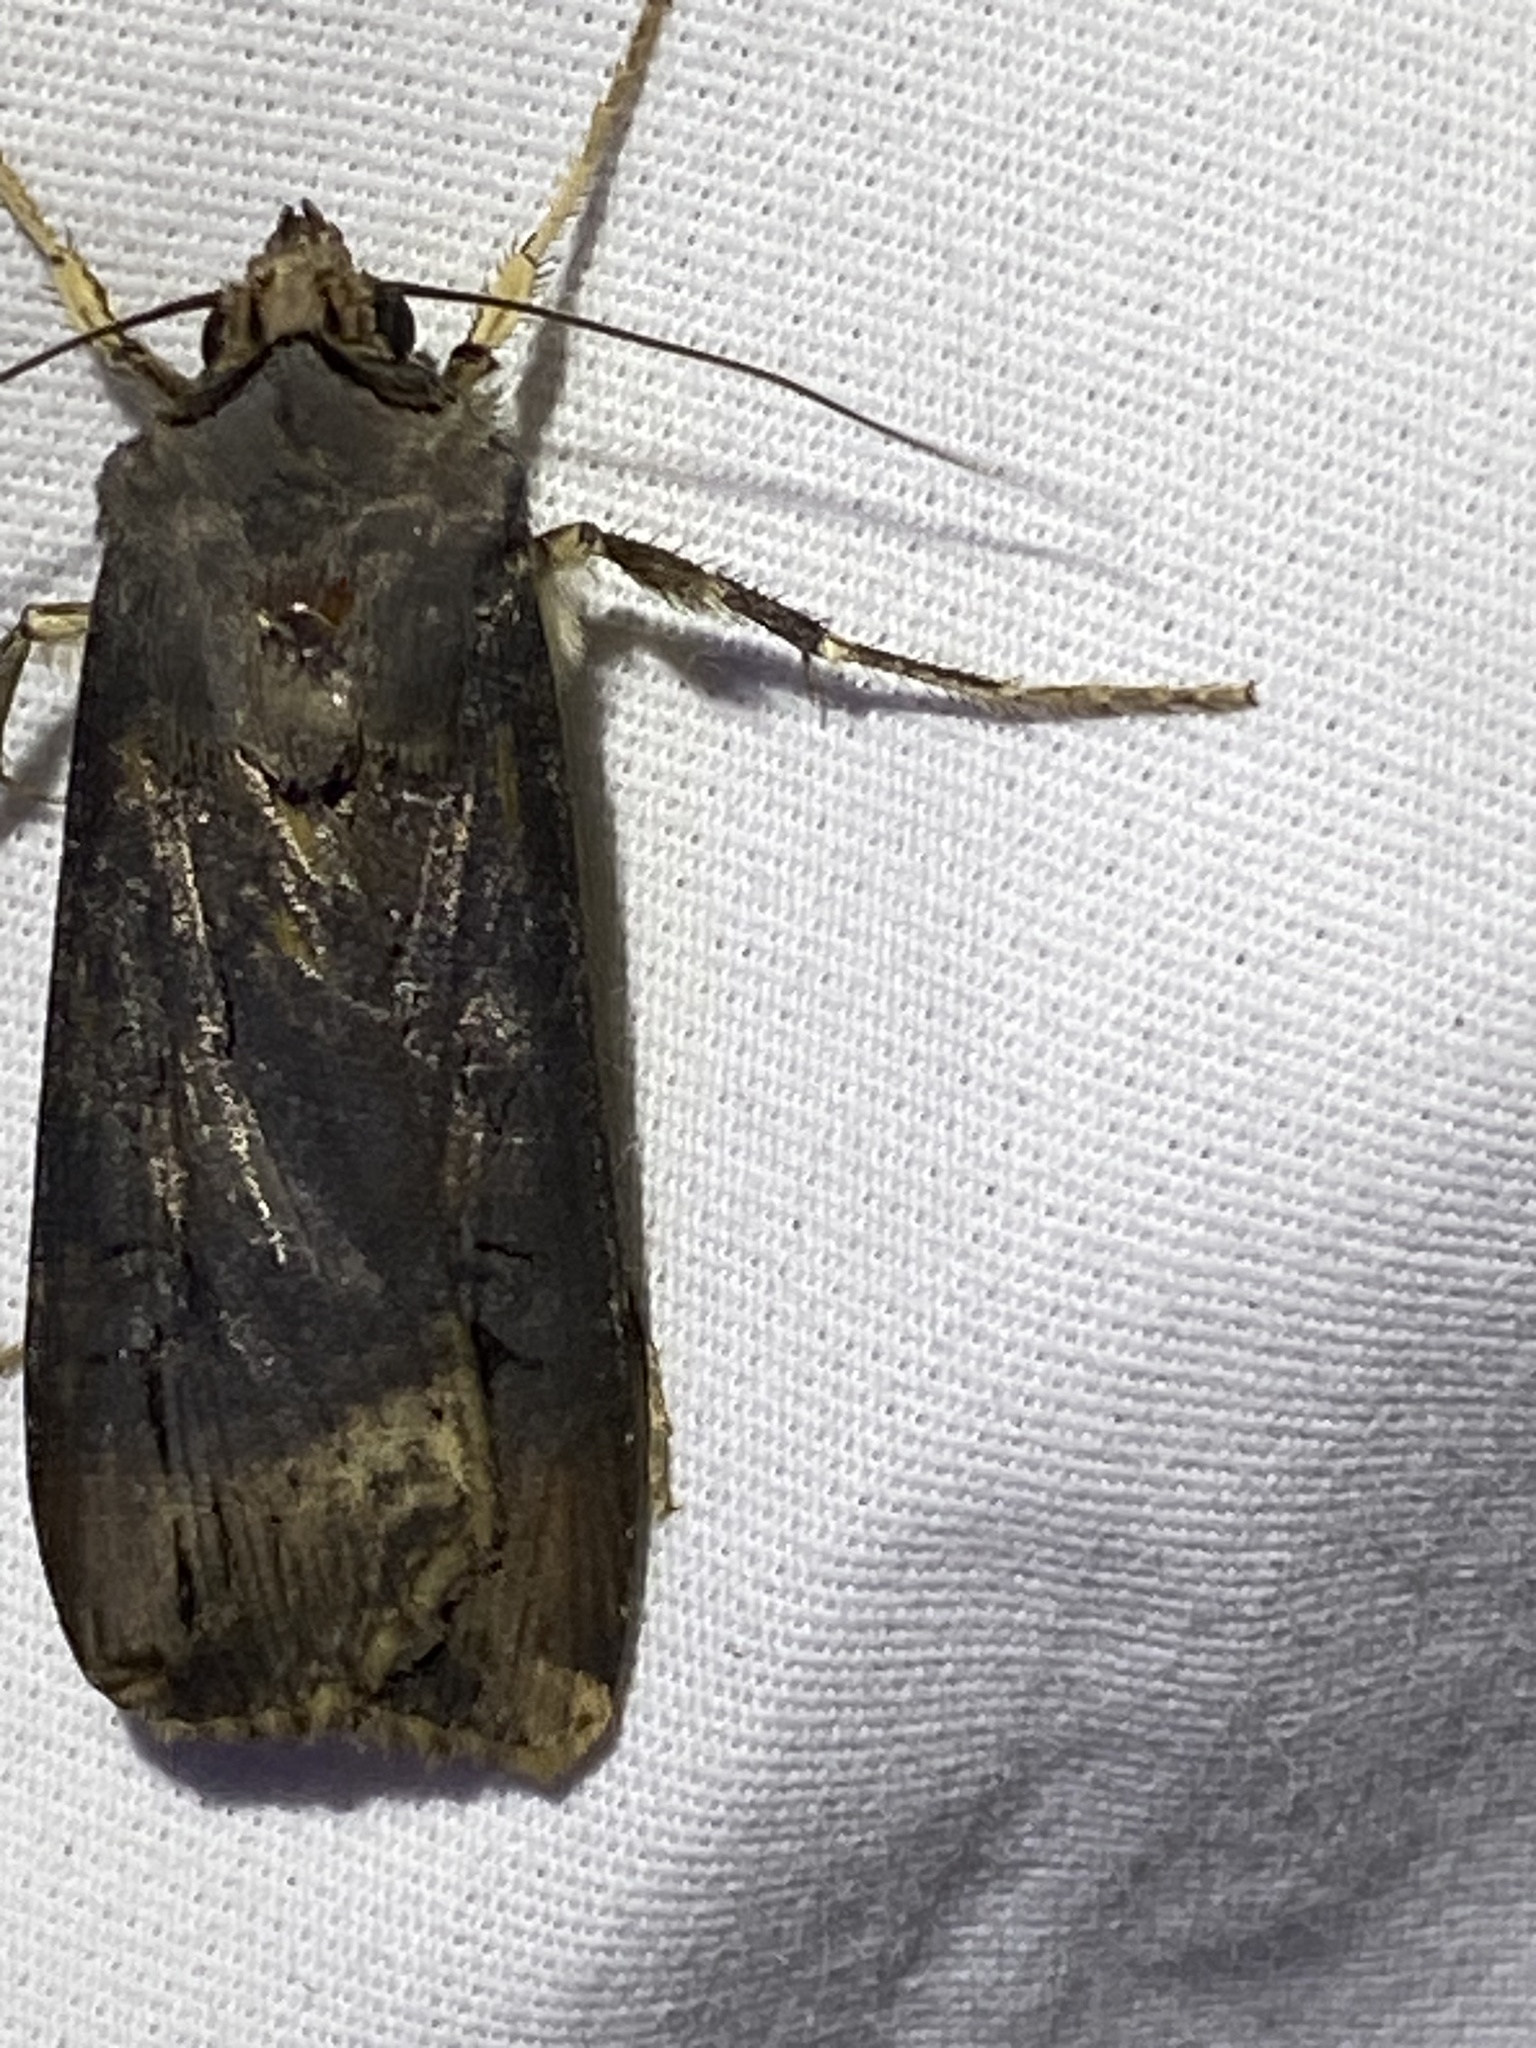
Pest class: cutworms